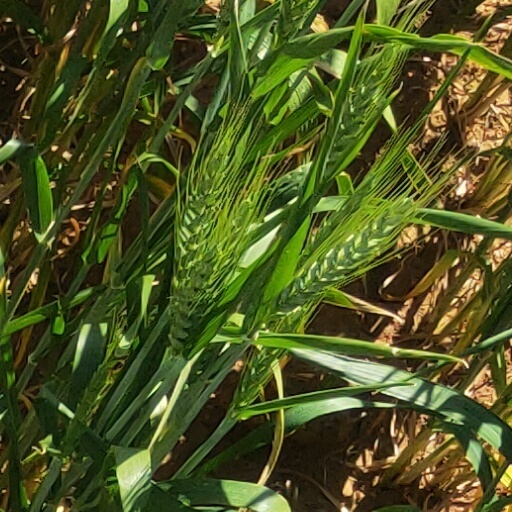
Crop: wheat